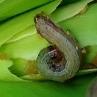
Crop: Maize
Condition: spodoptera-frugiperda-p